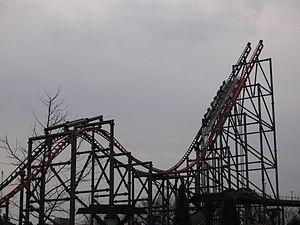
Batman and Robin: The Chiller étaient des méga montagnes russes lancées navette duel du parc Six Flags Great Adventure, situé à Jackson dans le New Jersey, aux États-Unis. Actuellement, les pièces sont stockées dans un coin du parc.